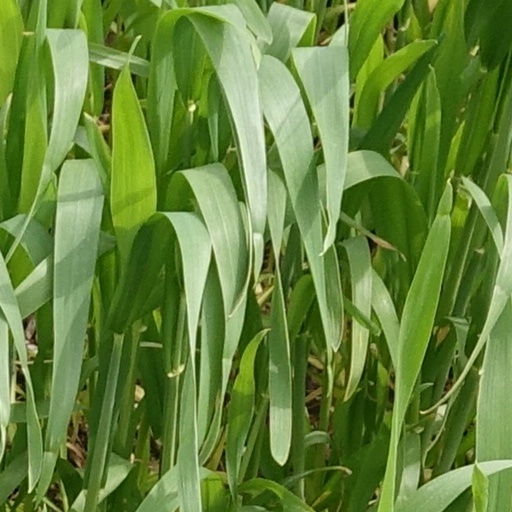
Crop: wheat